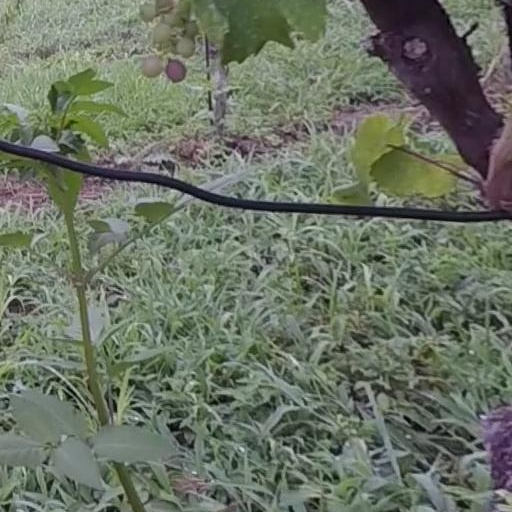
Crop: grape